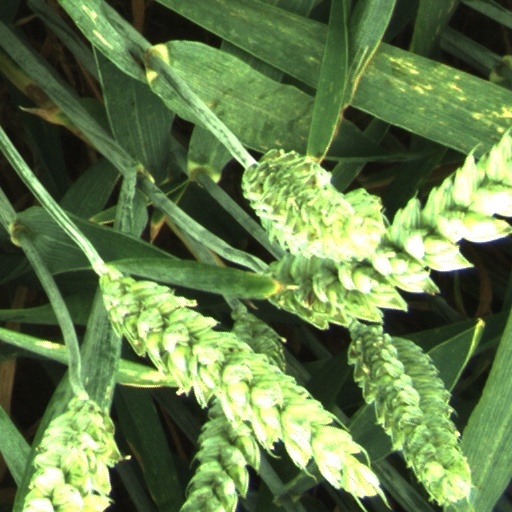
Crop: wheat